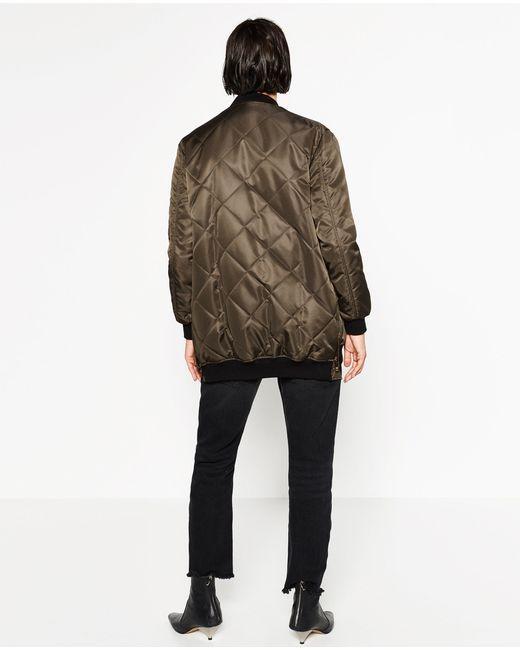
GESTEPPTE BOMBERJACKE in brauner Farbe